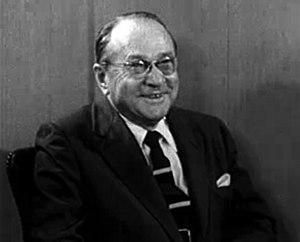
Vladimir Zworykin est un physicien et ingénieur russe, naturalisé américain en 1924 après la Révolution russe, né le 17 juillet 1888 à Mourom en Russie et décédé le 29 juillet 1982 à Princeton aux États-Unis.